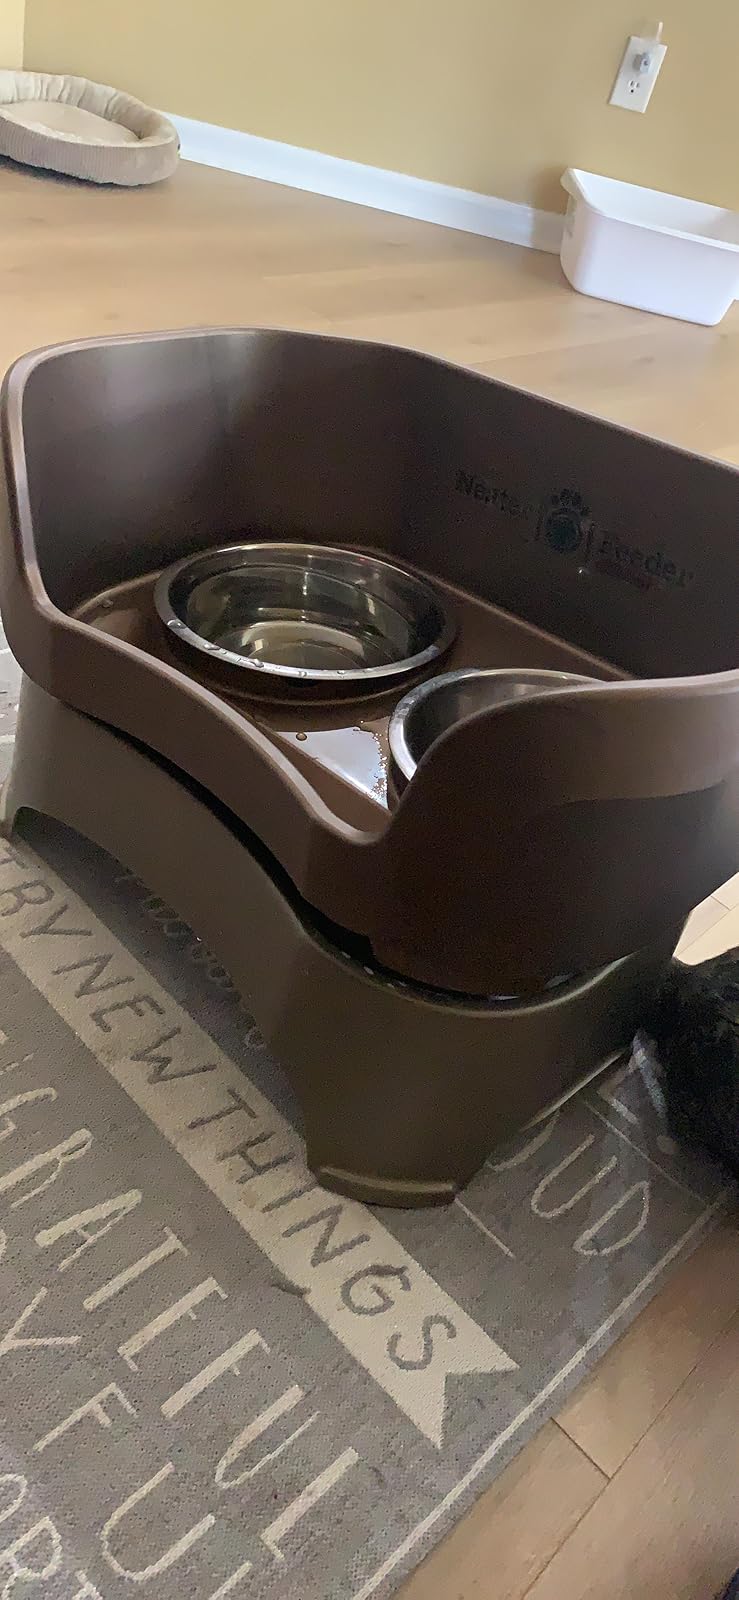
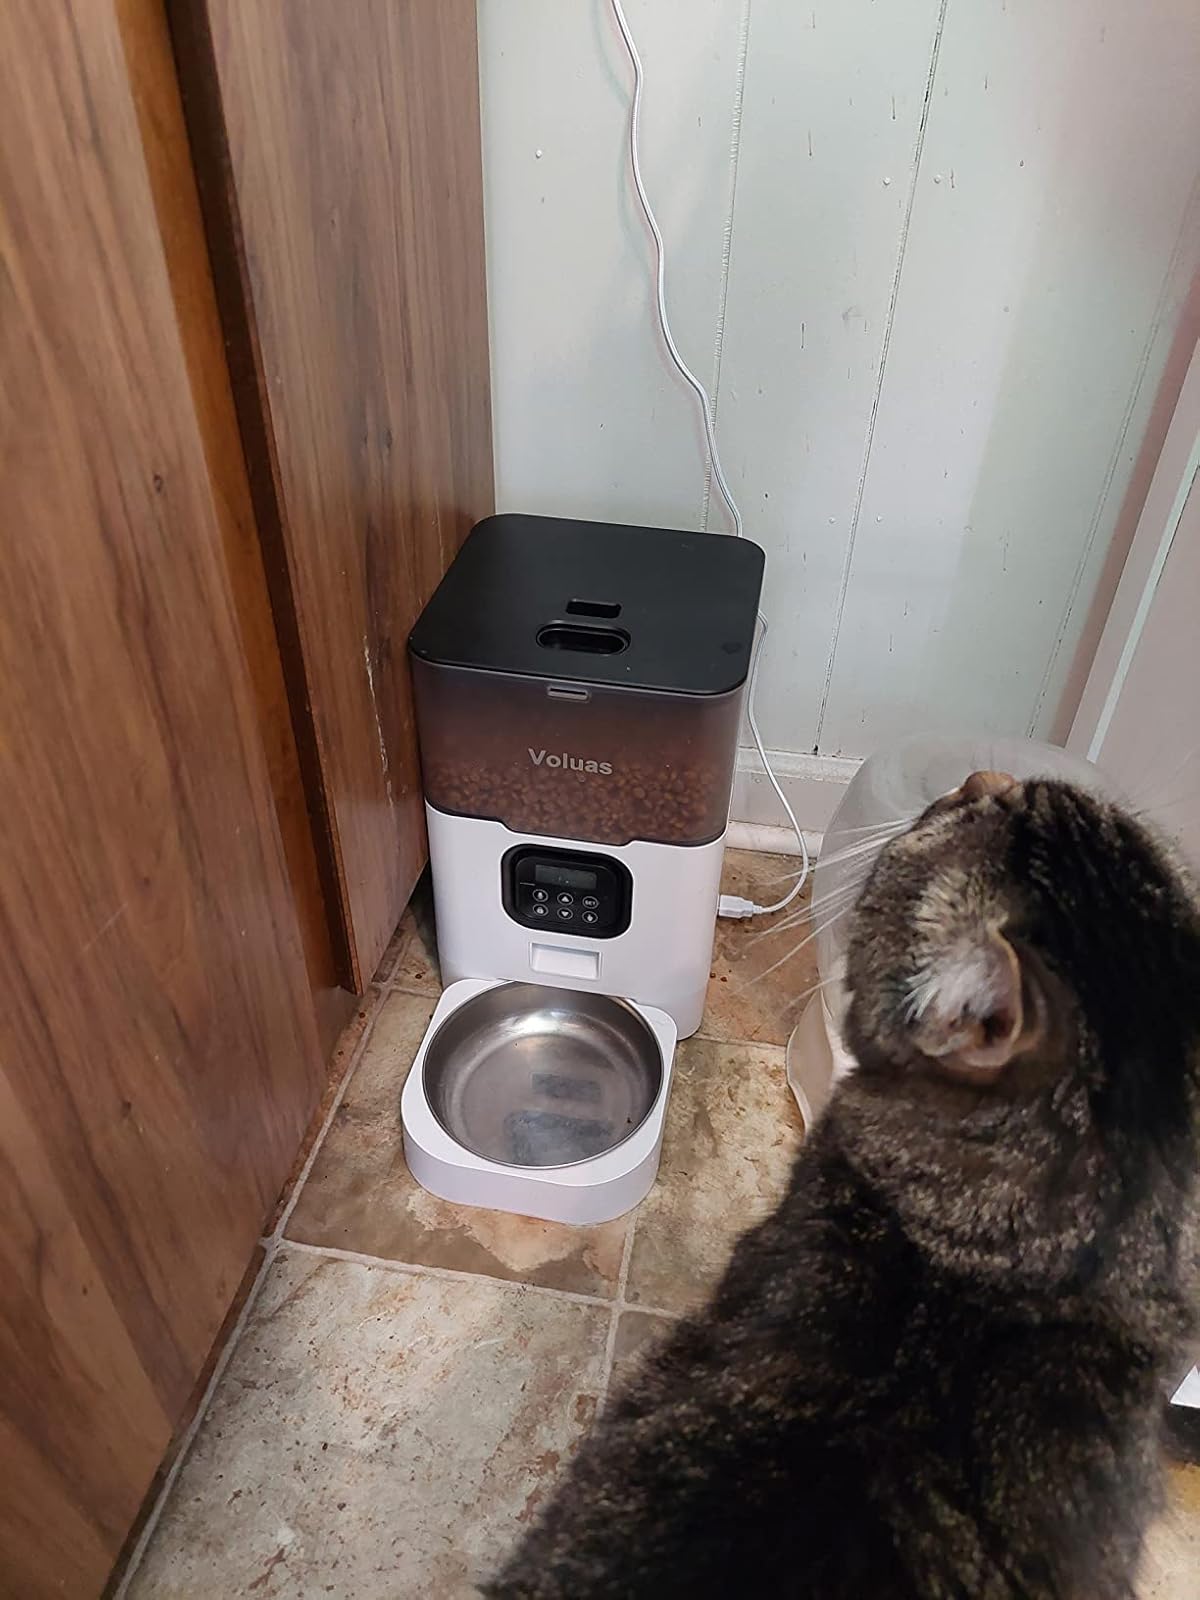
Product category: items_feeder
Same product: no